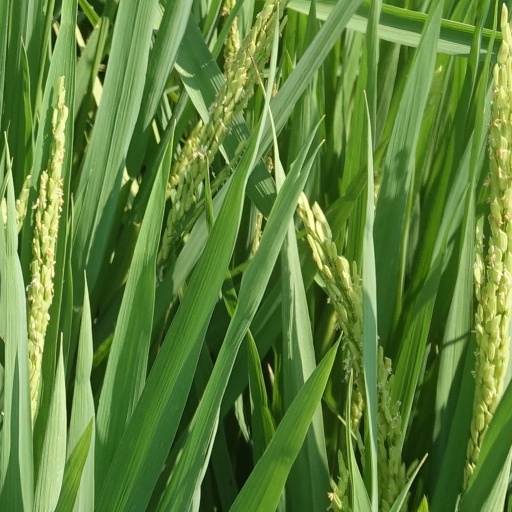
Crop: rice